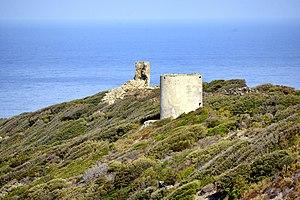
Morsiglia est une commune française située dans la circonscription départementale de la Haute-Corse et le territoire de la collectivité de Corse. Elle appartient à l'ancienne piève de Luri, dans le Cap Corse.